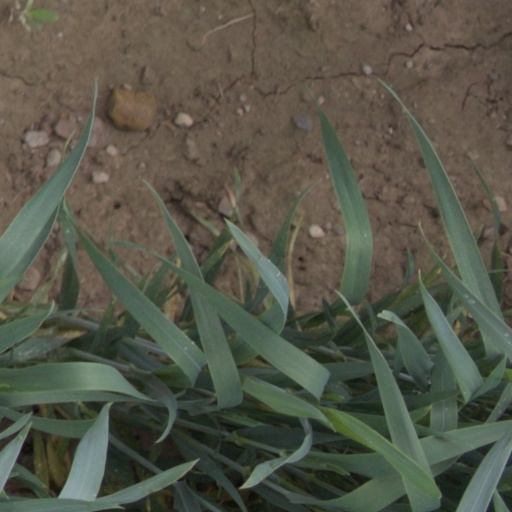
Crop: wheat